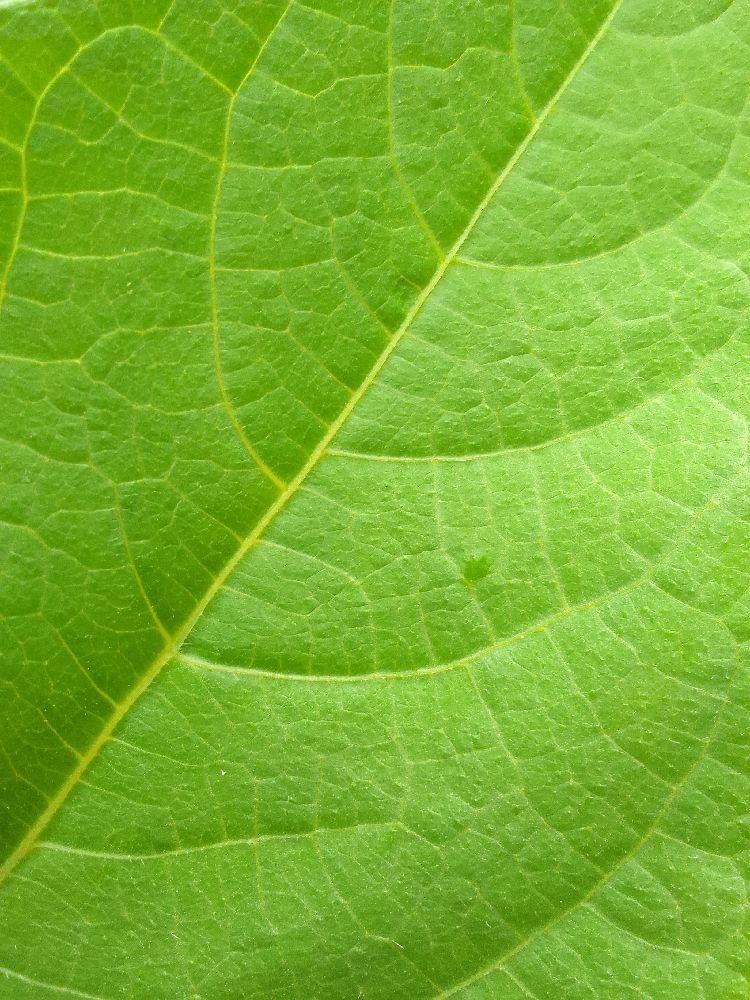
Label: healthy